Paper

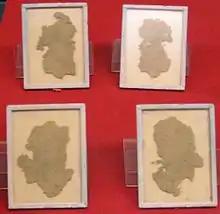
Hemp wrapping paper, China, BCE

The oldest known archaeological fragments of the immediate precursor to modern paper date to the 2nd century BCE in China. The pulp papermaking process is ascribed to Cai Lun, a 2nd-century CE Han court eunuch.